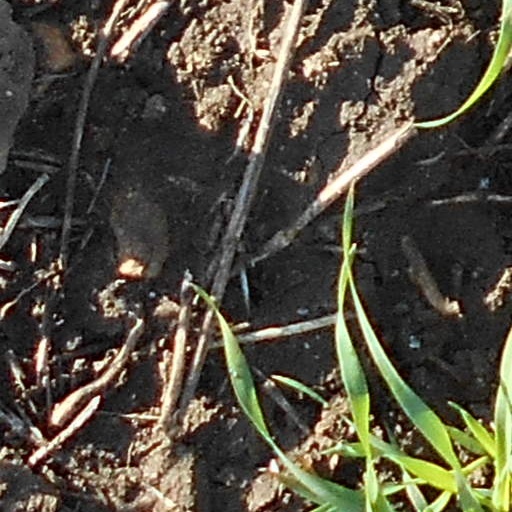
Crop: wheat